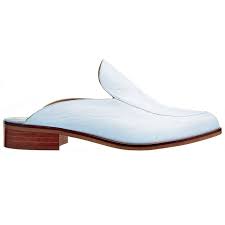
Waaw lii nag moom aw maraakiis la boo xam ni capp wi dafa xaw a gudd tuuti muy maraakiis yu weex tàll nag . Li koo wër nekk wirgo wu puur, capp wi dafa puur ak li ko wër walla liñ naan dal bi li nekk ci suufu dàll wi moomit daa puur. Kon daal moom maraakiis wu rafet la.